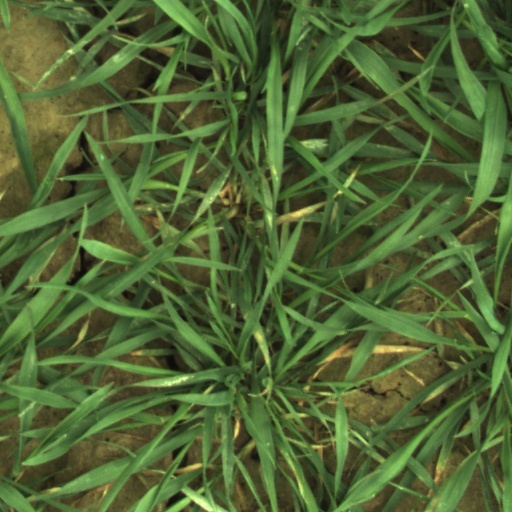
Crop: wheat